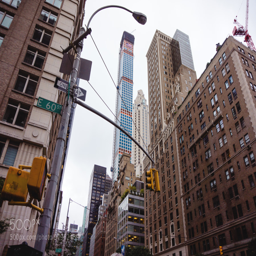
street with a new skyscraper